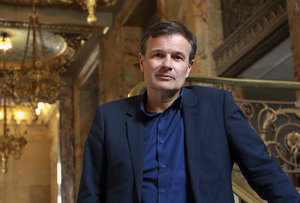
Olivier Mantei
Olivier Mantei, né le 24 février 1965, à Nantes est un directeur de scènes de théâtre et d'opéra français.